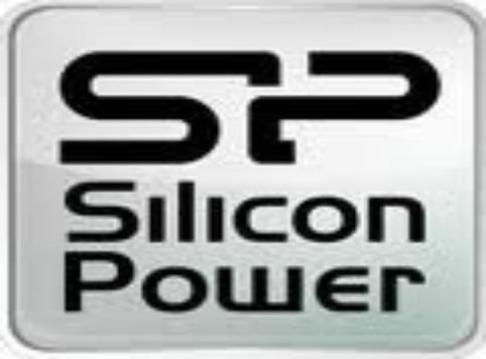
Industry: Electronic